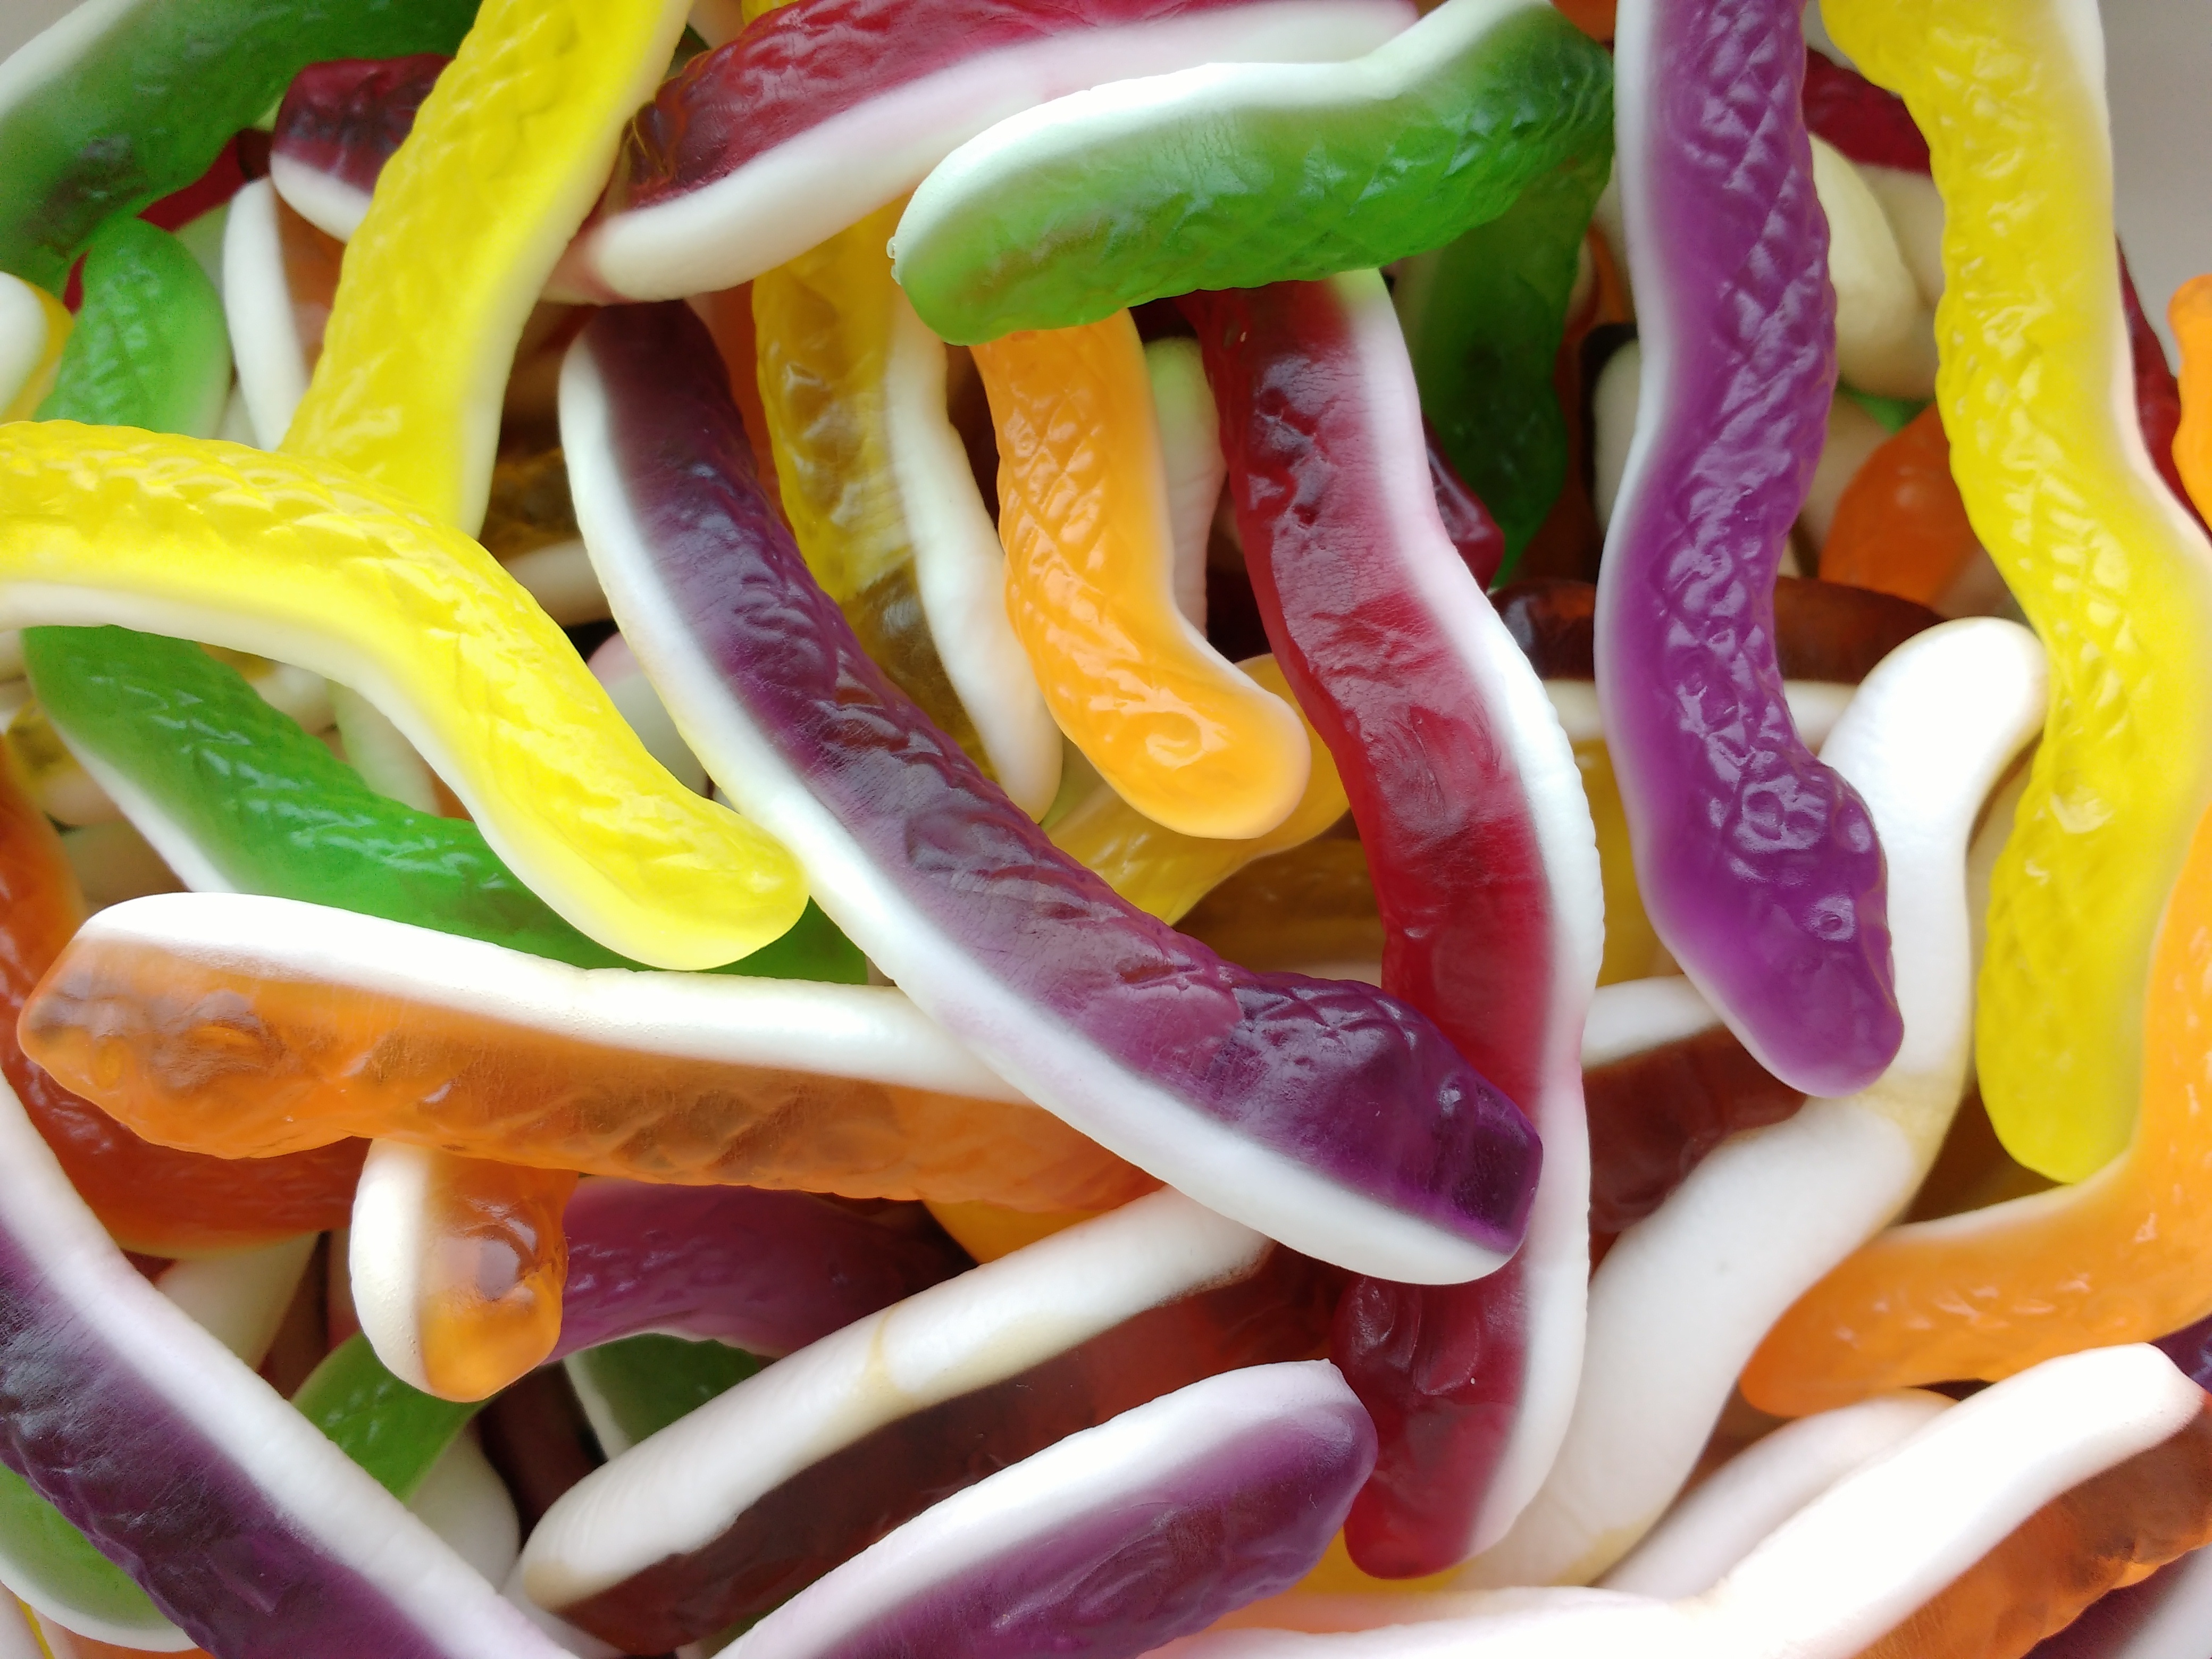
plant, pile, pattern, dish, meal, food, salad, produce, vegetable, colorful, lunch, cuisine, delicious, jelly, sugar, candy, snakes, mess, many, nibble, flowering plant, dental caries, land plant